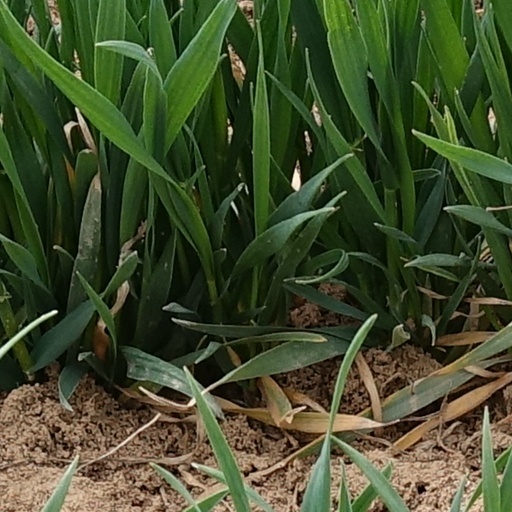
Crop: wheat